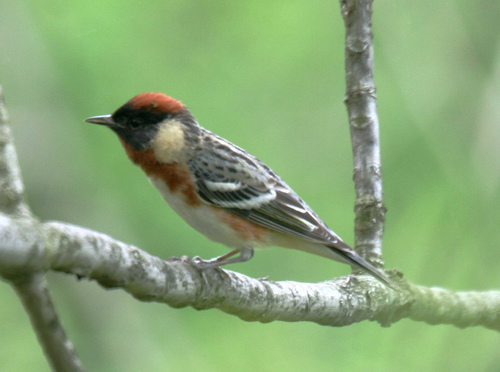
the head of the bird is brown and the eyes are black with an ivory cheek.
this bird has a red head, a pointed bill, and a spotted back
this is a bird with a white belly, black black and a brown crown on its head.
this bird is brown, white, and red in color with a small beak, and black eye rings.
a small sized bird that has a black facial marking with a medium pointed bill
this very small gray, brown and white bird has a short pointed beak that is surrounded by dark feathers for highlighting and a light brown head that gives the bird the appearance of wearing a hat.
this is a small bird with gray wings and tail, brown crown, black head, brown throat and white belly.
this bird has tri-colored black white and grey wings, a red-brown crown and throat, a black face and white belly.
this bird has red on it's crown, with brown on it's throat, and white on it's belly.
this bird has wings that are black and has a red crown
Species: Bay Breasted Warbler